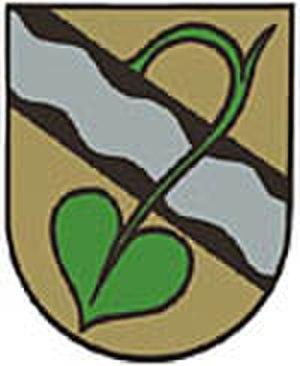
Atzbach est une commune autrichienne du district de Vöcklabruck en Haute-Autriche.